Trichoplax

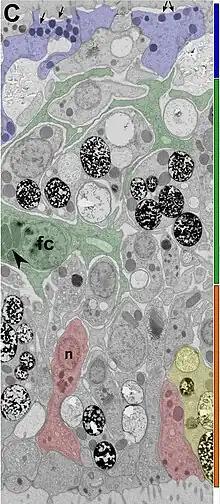
Ultrastructure of "Trichoplax adhaerens." The upper epithelium (blue bar) with monociliated cells (light blue). The intermediate layer (green bar) consists of nonciliated fiber cells (labeled “fc” in light green). The lower epithelium (orange bar) is mostly made up of monociliated cylinder cells (light red). Scale bar is 2 μm.

"Trichoplax" generally has a thinly flattened, plate-like body in cross-section around half a millimetre, occasionally up to two or three millimetres. The body is usually only about 25 μm thick. Because they are so thin and fragile, and because the cilia which they use for locomotion are only loosely coordinated, they are constantly being split into two or three separate clones when their cilia moves in opposite directions, causing microfractures in the animal’s epithelium. One hypothesis is that the larger a motile animal lacking a nervous system is, the less coordinated its locomotion becomes, placing an upper limit on their possible size. These colorlessly gray organisms are so thin they are transparent when illuminated from behind, and in most cases are barely visible to the naked eye. Like the single-celled amoebae, which they superficially resemble, they continually change their external shape. In addition, spherical phases occasionally form. These may facilitate movement to new habitats.